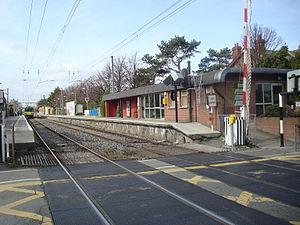
Sandymount est un quartier de Dublin de la partie sud de l'agglomération.